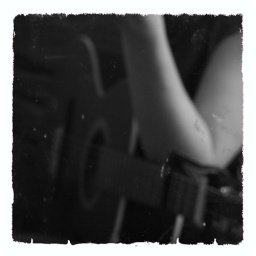
self-portrait in a dirty mirror